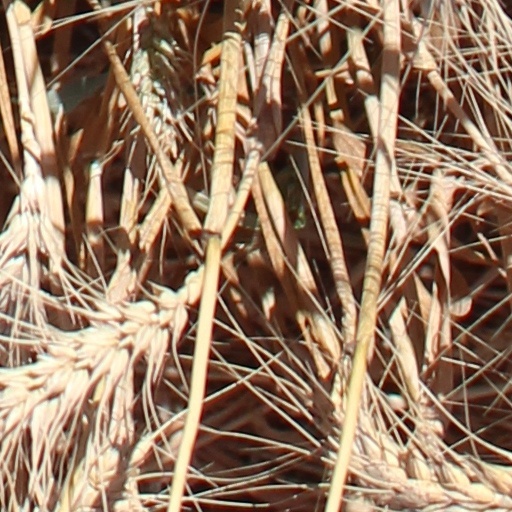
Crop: wheat